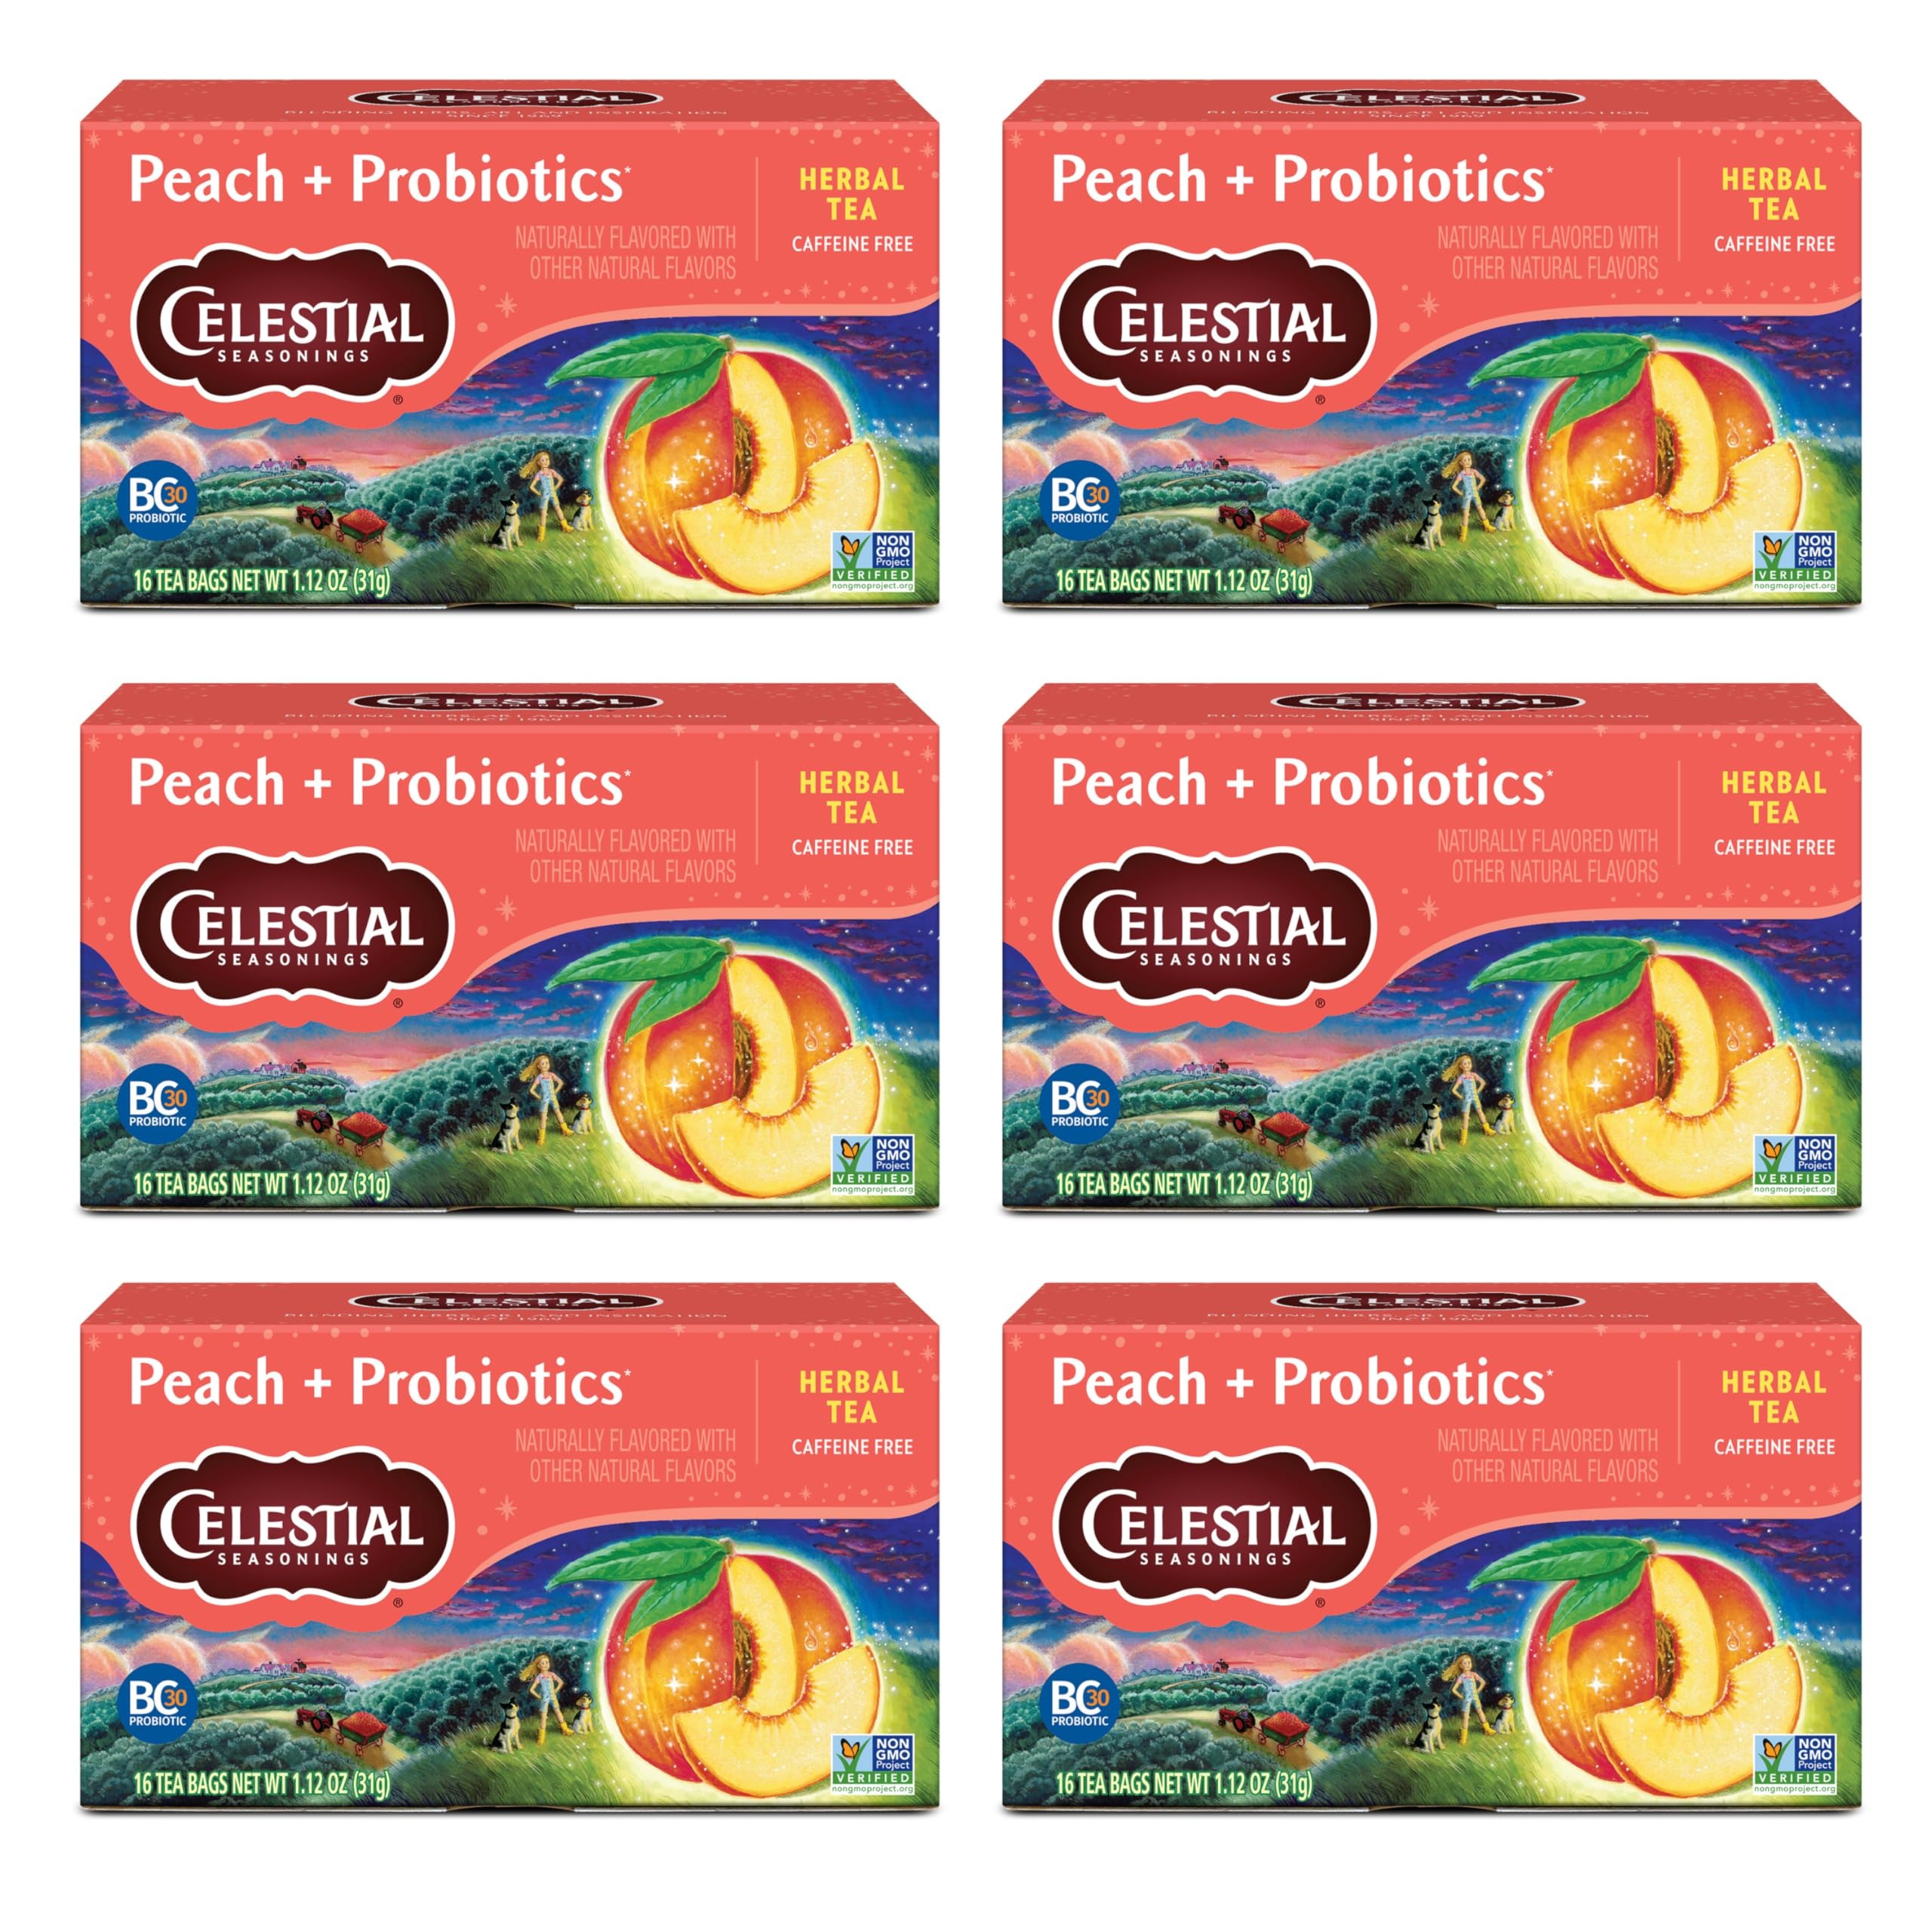
Item Name: Celestial Seasonings Peach + Probiotics Herbal Tea, Caffeine Free, 16 Tea Bags Box (Pack of 6)
Bullet Point 1: Herbal: This bright and bold tea is bursting with refreshing orchard peach flavor and added probiotics. We combined this delicious blend with BC30 probiotics for an easy and tasty way to nourish your body every day.
Bullet Point 2: Thoughtful Sourcing: Most of our herbs, botanicals, teas, and fruits are purchased directly from farmers around the world.
Bullet Point 3: Quality Ingredients: We blend our teas from the finest ingredients, with no artificial flavors or colors.
Bullet Point 4: Minimal Packaging: We use tea bags without strings, tags, or staples to divert waste from landfills. Plus, we print on 100% recycled paperboard (35% post-consumer content).
Bullet Point 5: Your Perfect Cup: Steep the tea bag in hot water for 4-6 minutes and remove the bag for comforting hot tea. Use the same process over 2 tea bags and serve over ice for a refreshing glass of iced tea.
Value: 6.0
Unit: Count

Price: 4.15